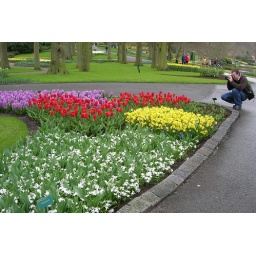
Keukenhof Gardens - Me taking yet another picture of the colorful springtime flowers in bloom